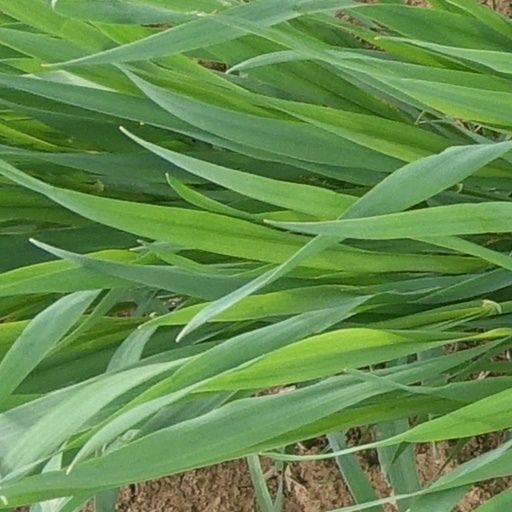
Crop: wheat